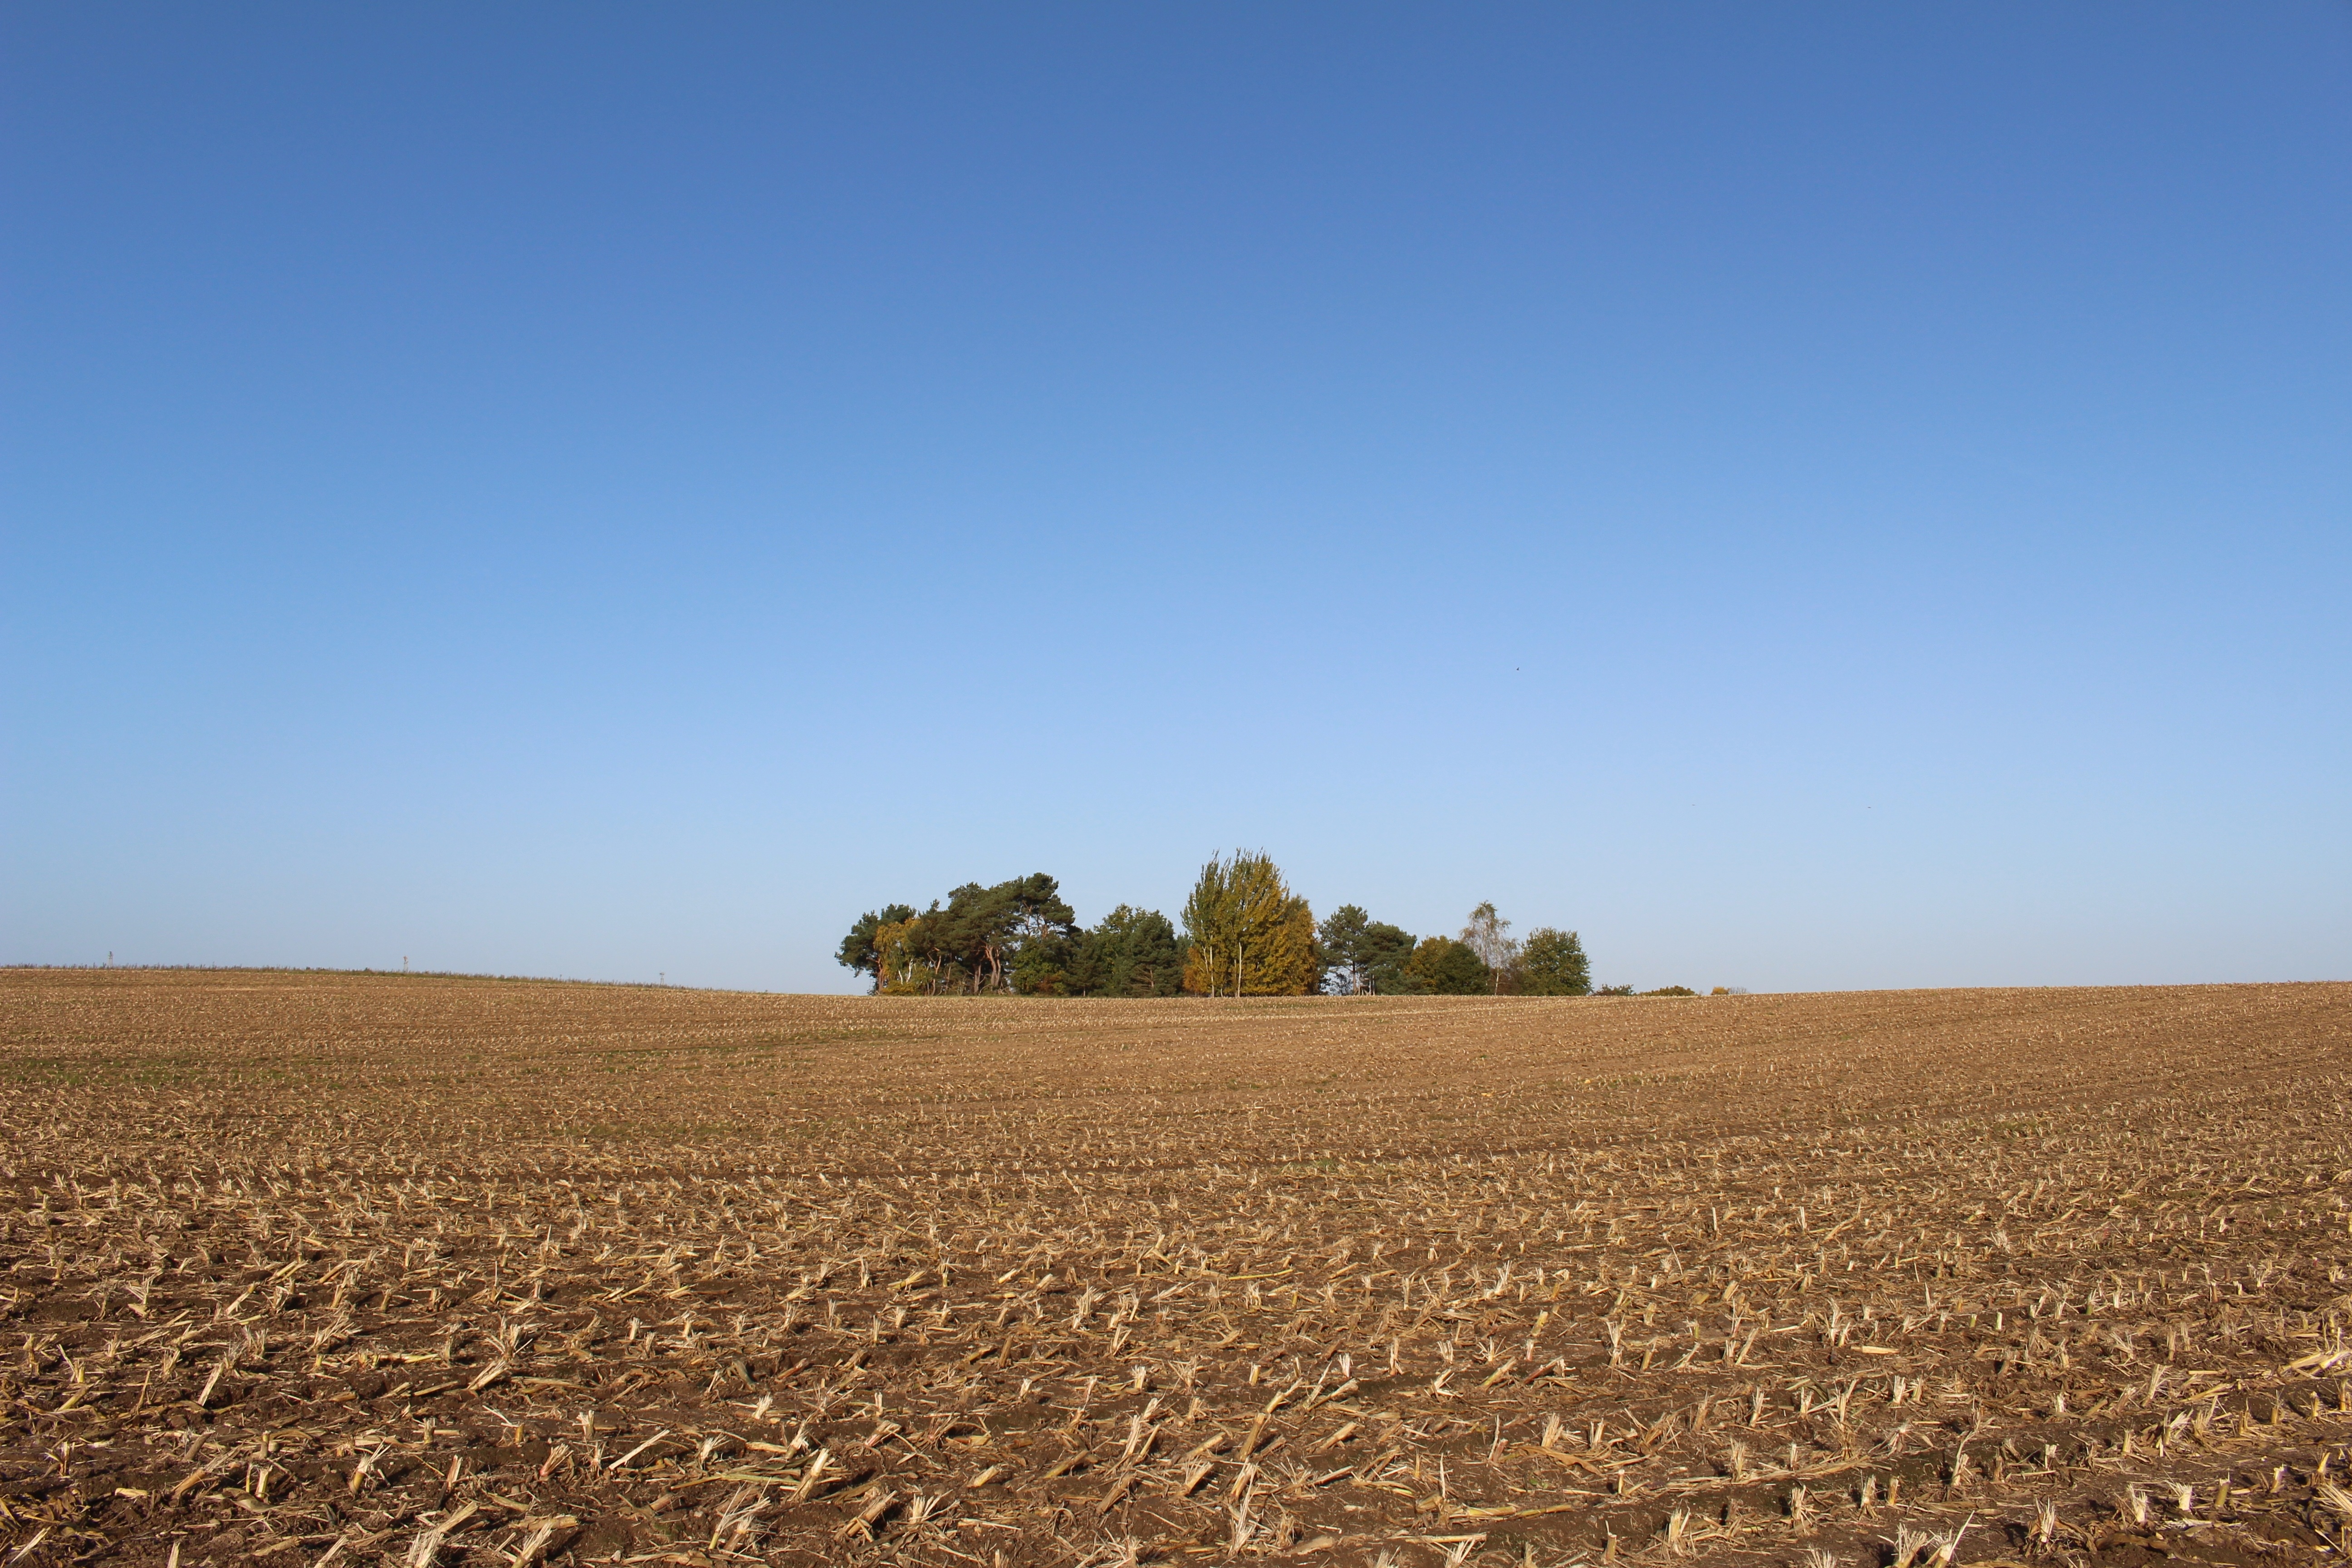
landscape, nature, forest, horizon, plant, sky, sun, field, wheat, prairie, rural, food, harvest, crop, autumn, soil, agriculture, plain, cultivation, grassland, cornfield, ecosystem, golden autumn, steppe, arable, rural area, flowering plant, glean, grass family, land plant, waldoase